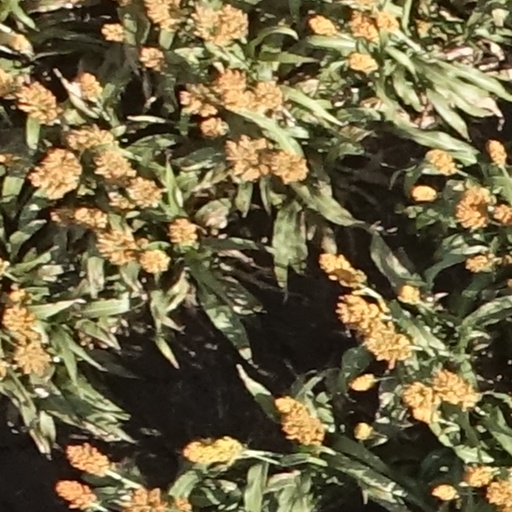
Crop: sorghum